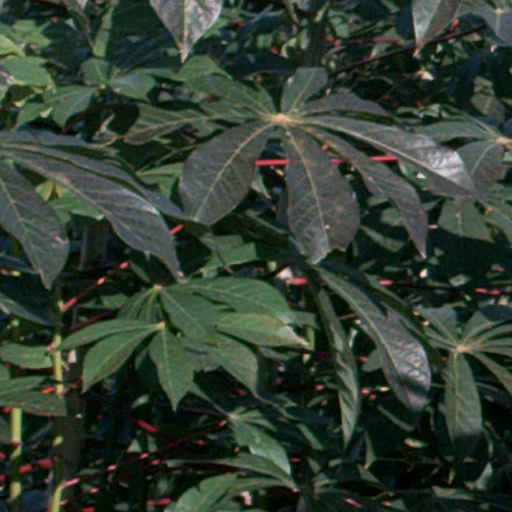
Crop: cassava